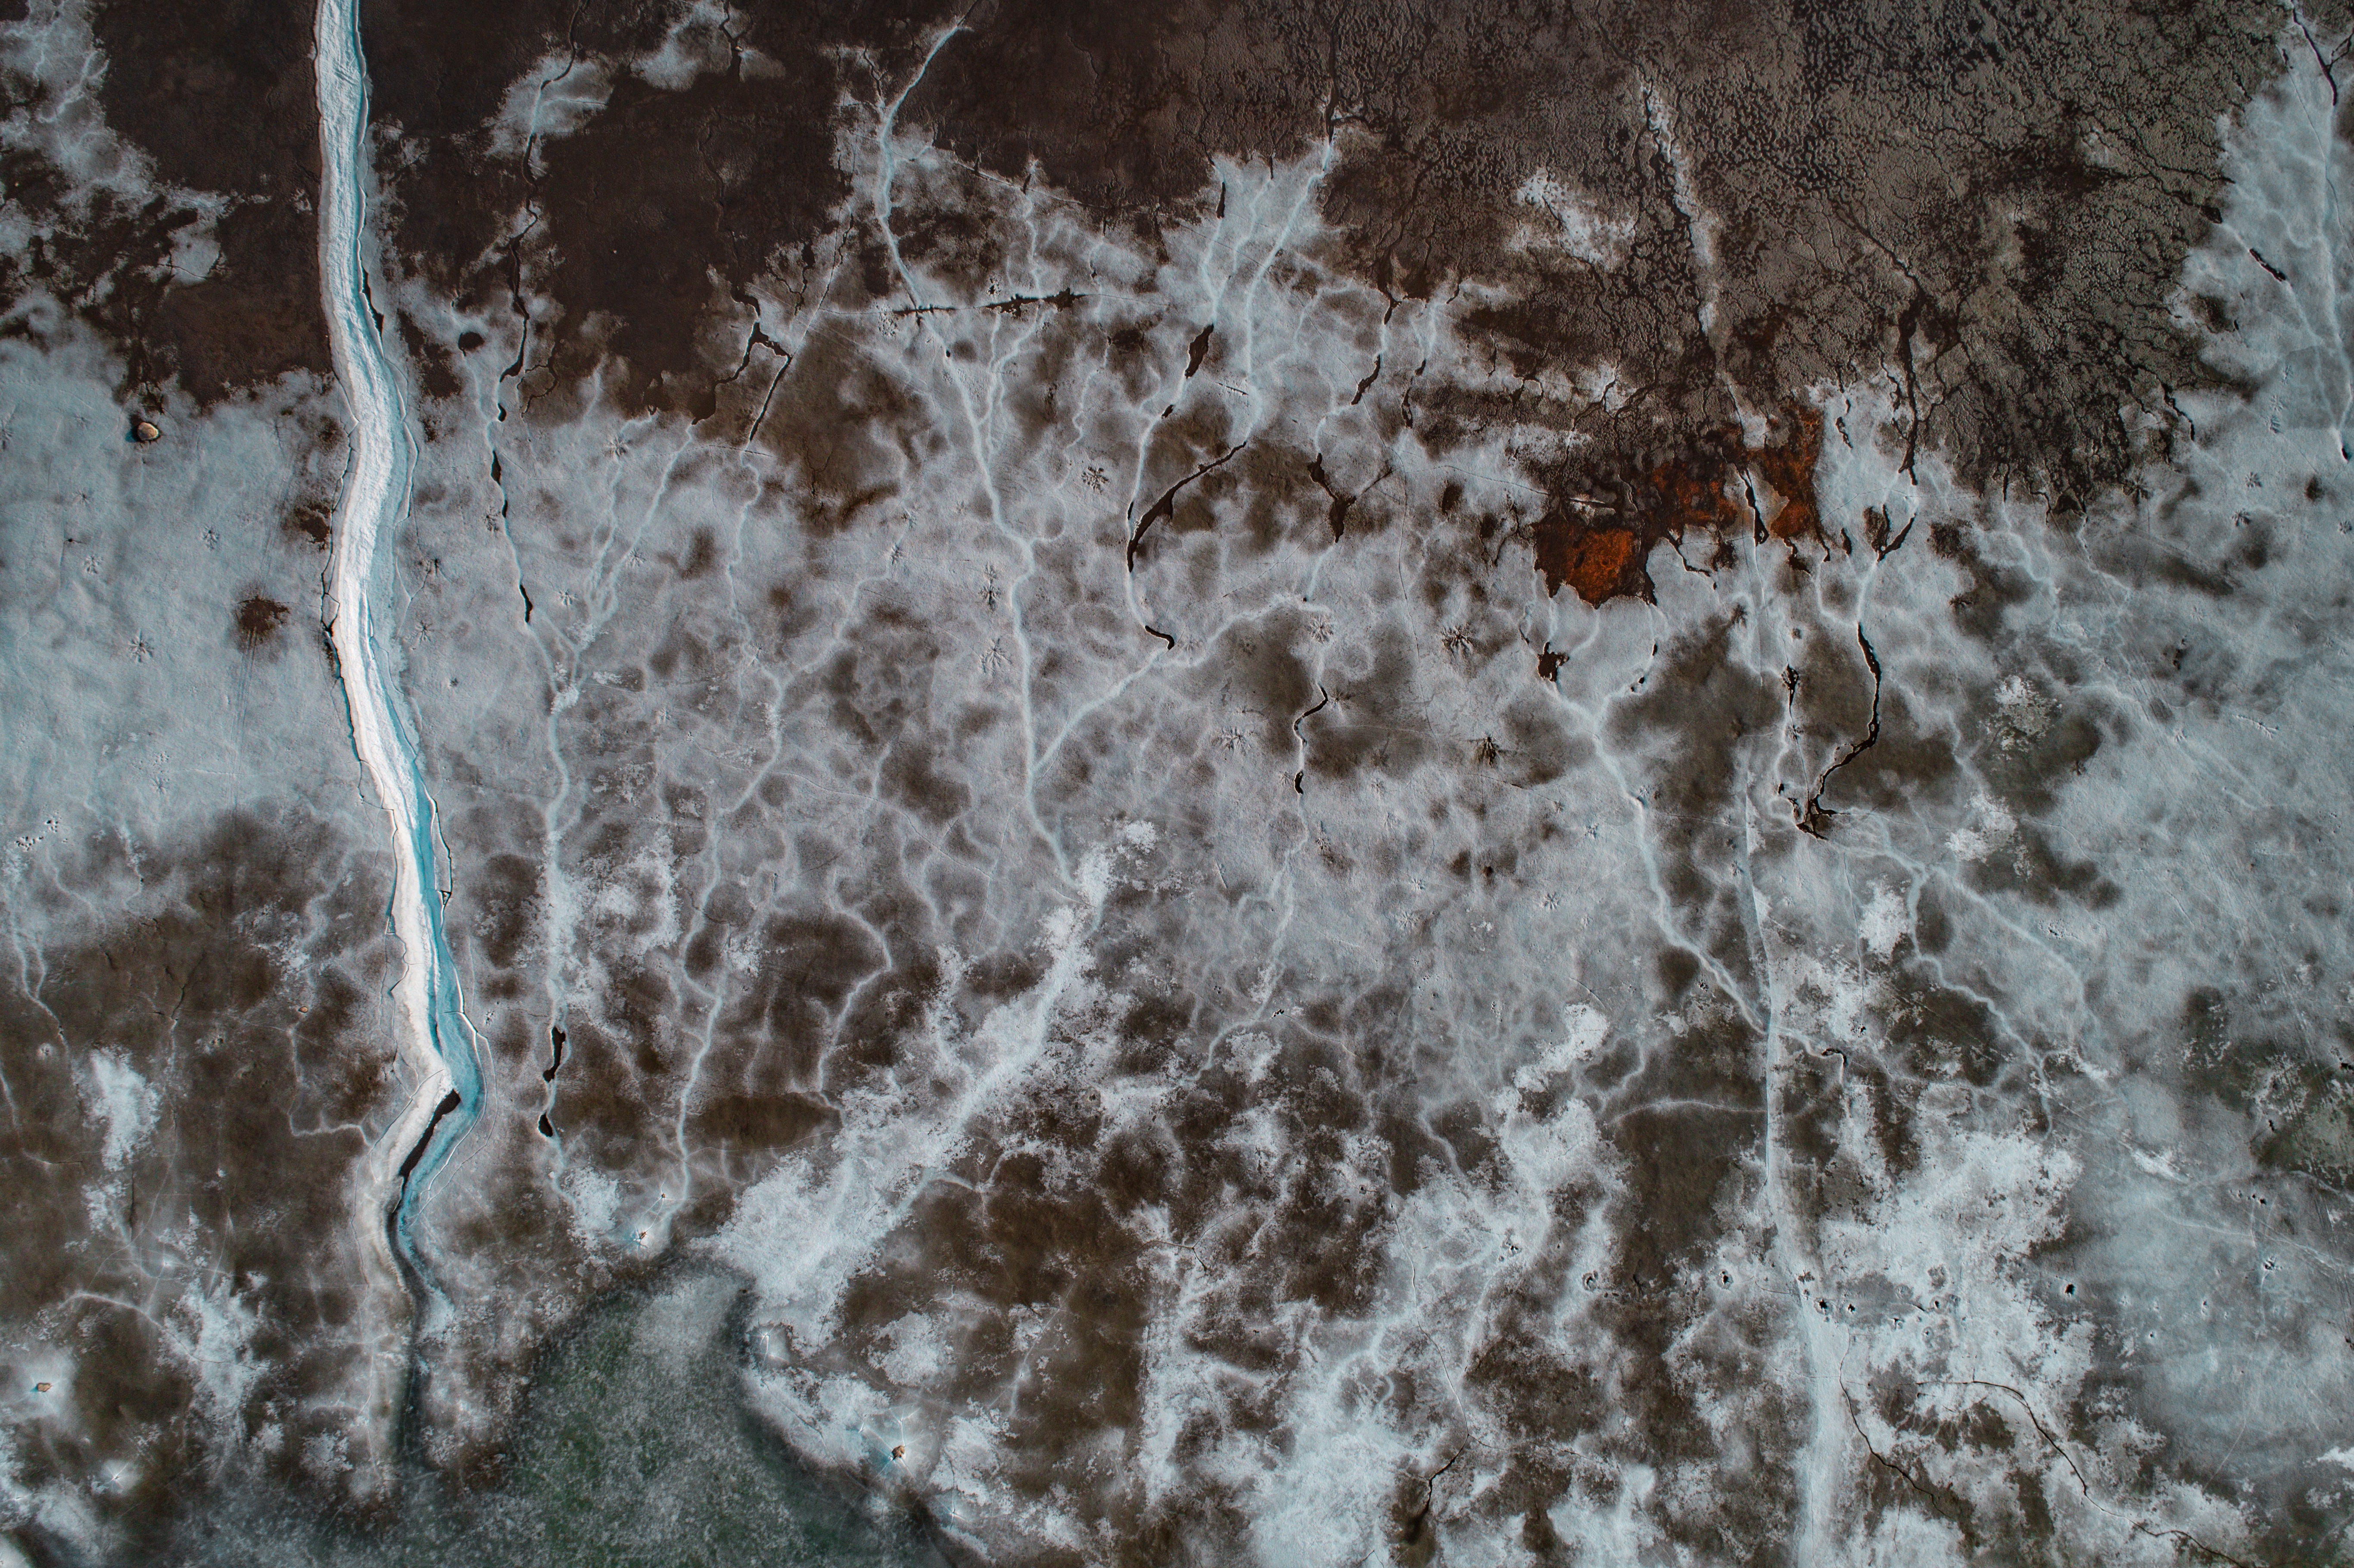
snow, winter, texture, ice, weather, soil, freezing